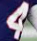
Number: 4